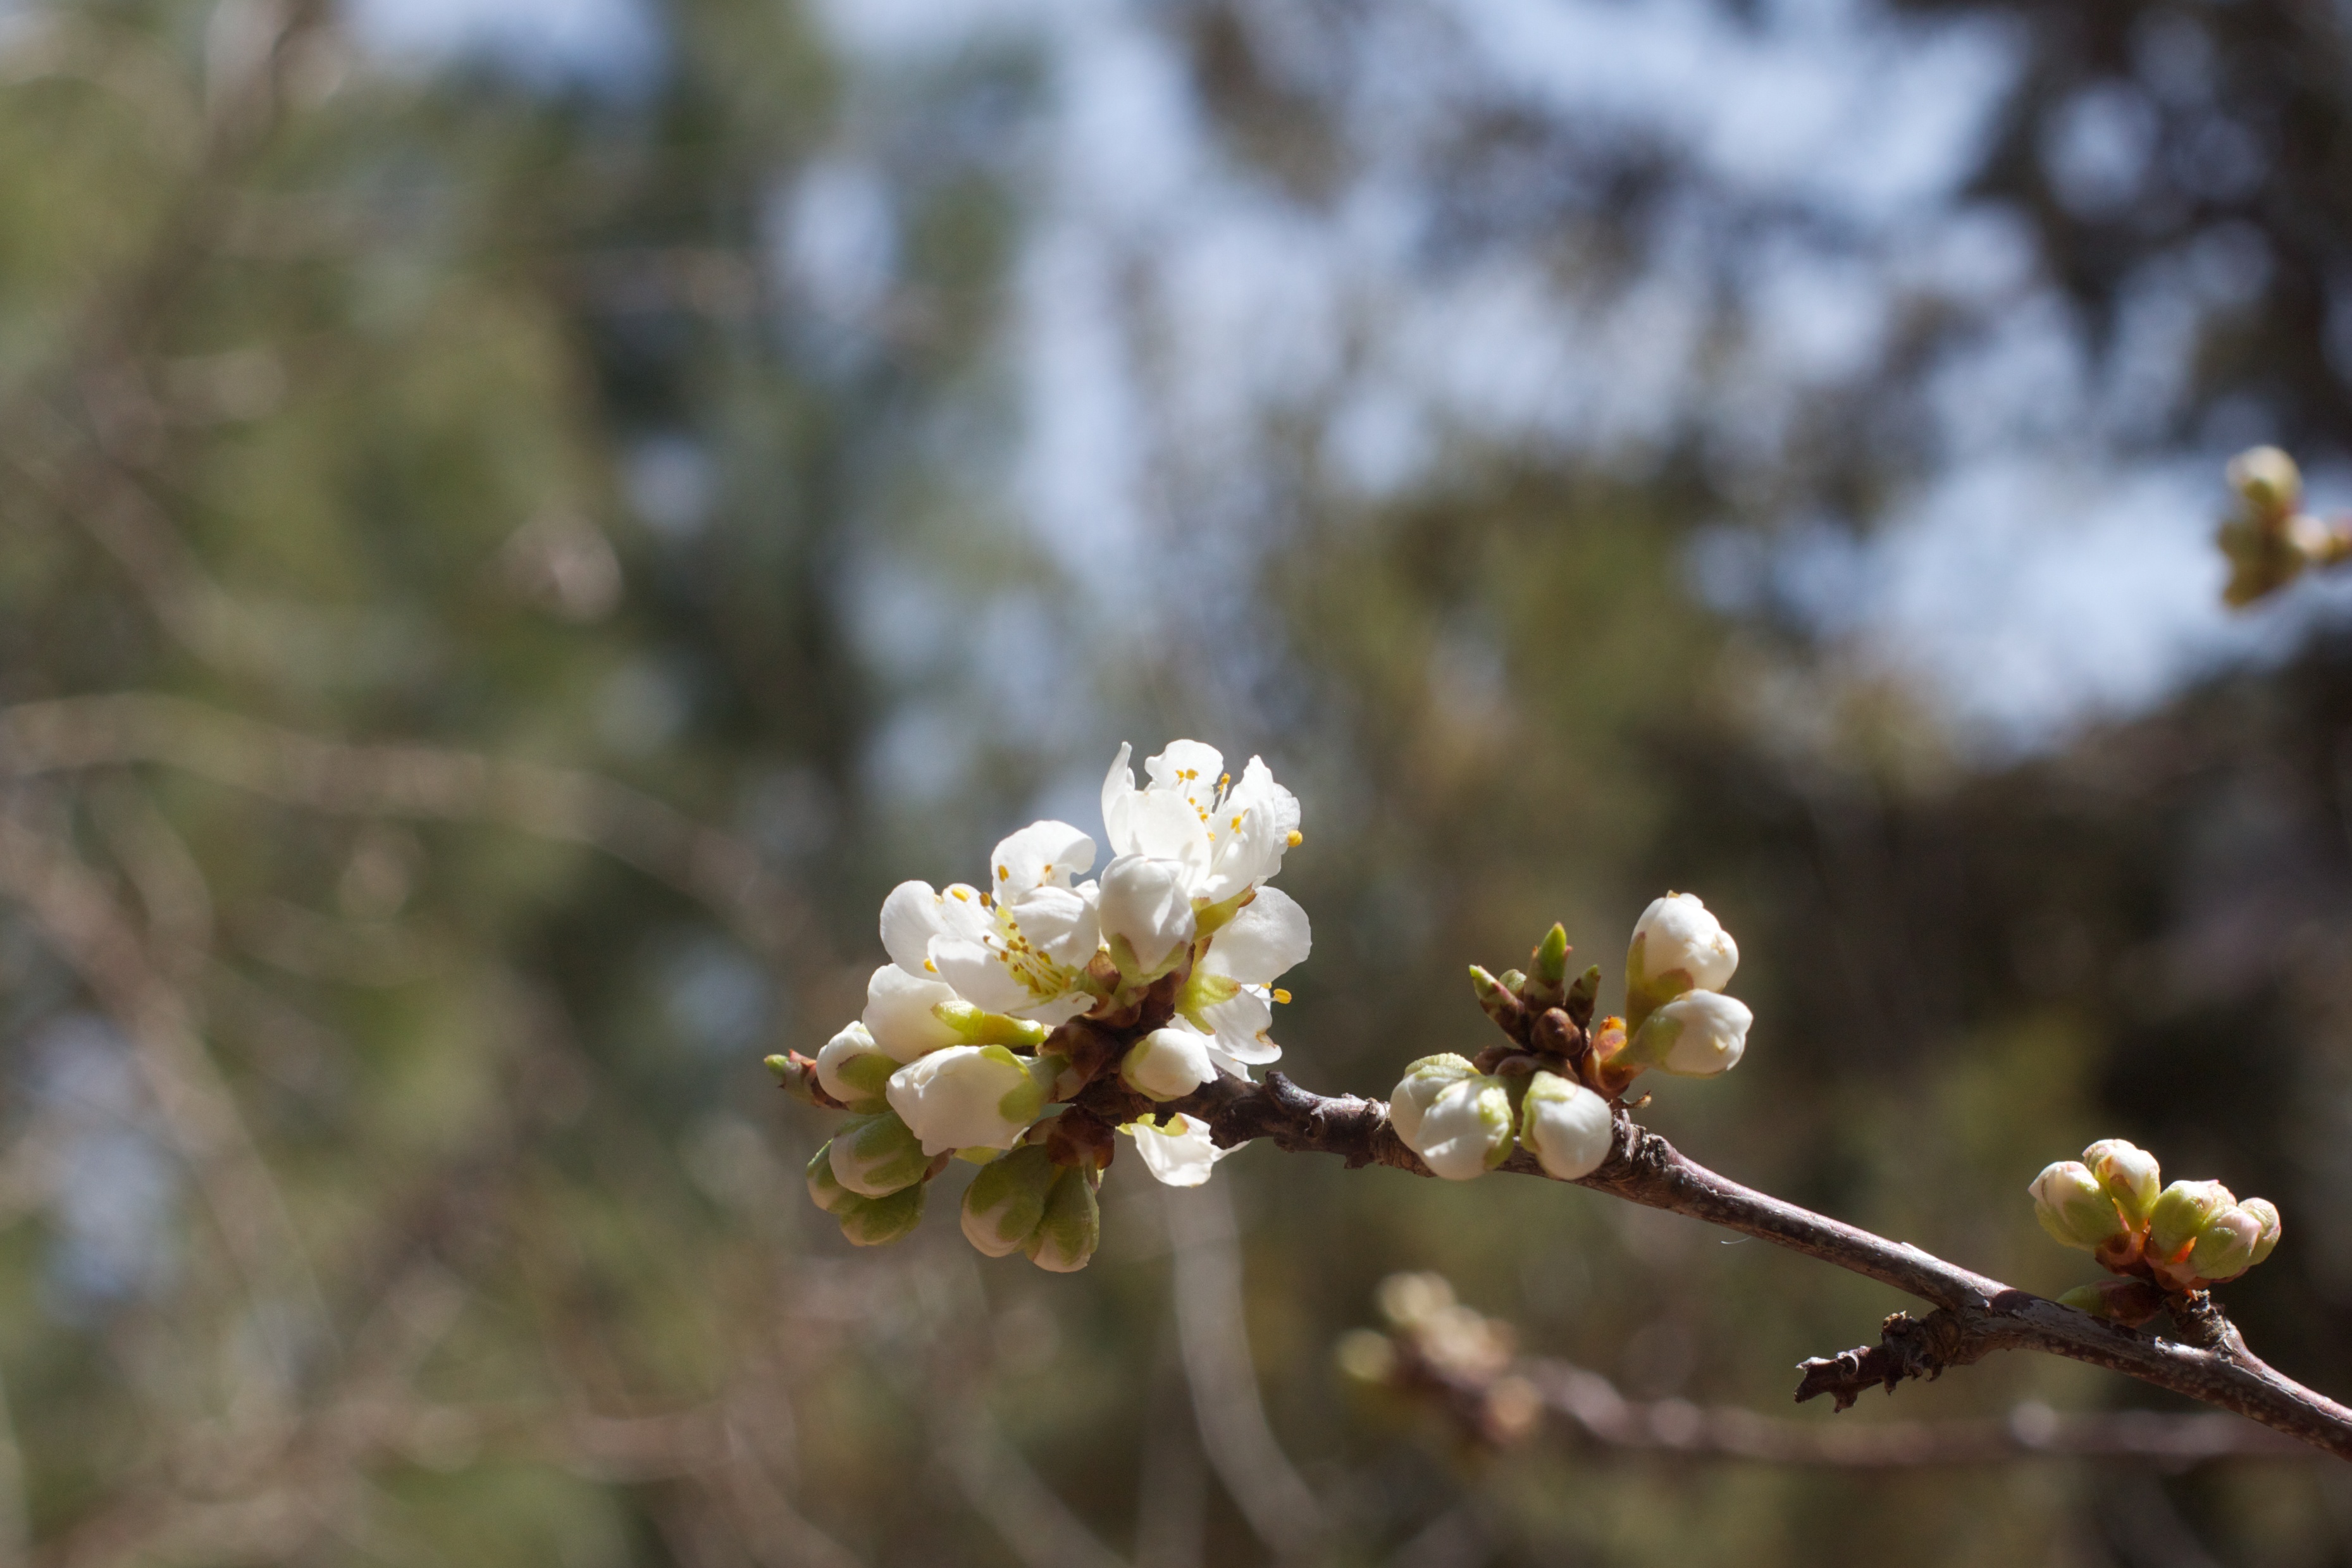
tree, nature, branch, blossom, plant, flower, food, spring, produce, botany, flora, season, wildflower, close up, shrub, firstplumflower, macro photography, flowering plant, land plant